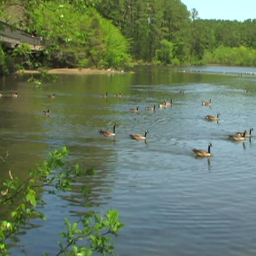
flock of geese moving across a pond , slow pan right to follow